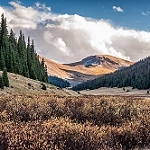
Scene: Outdoor